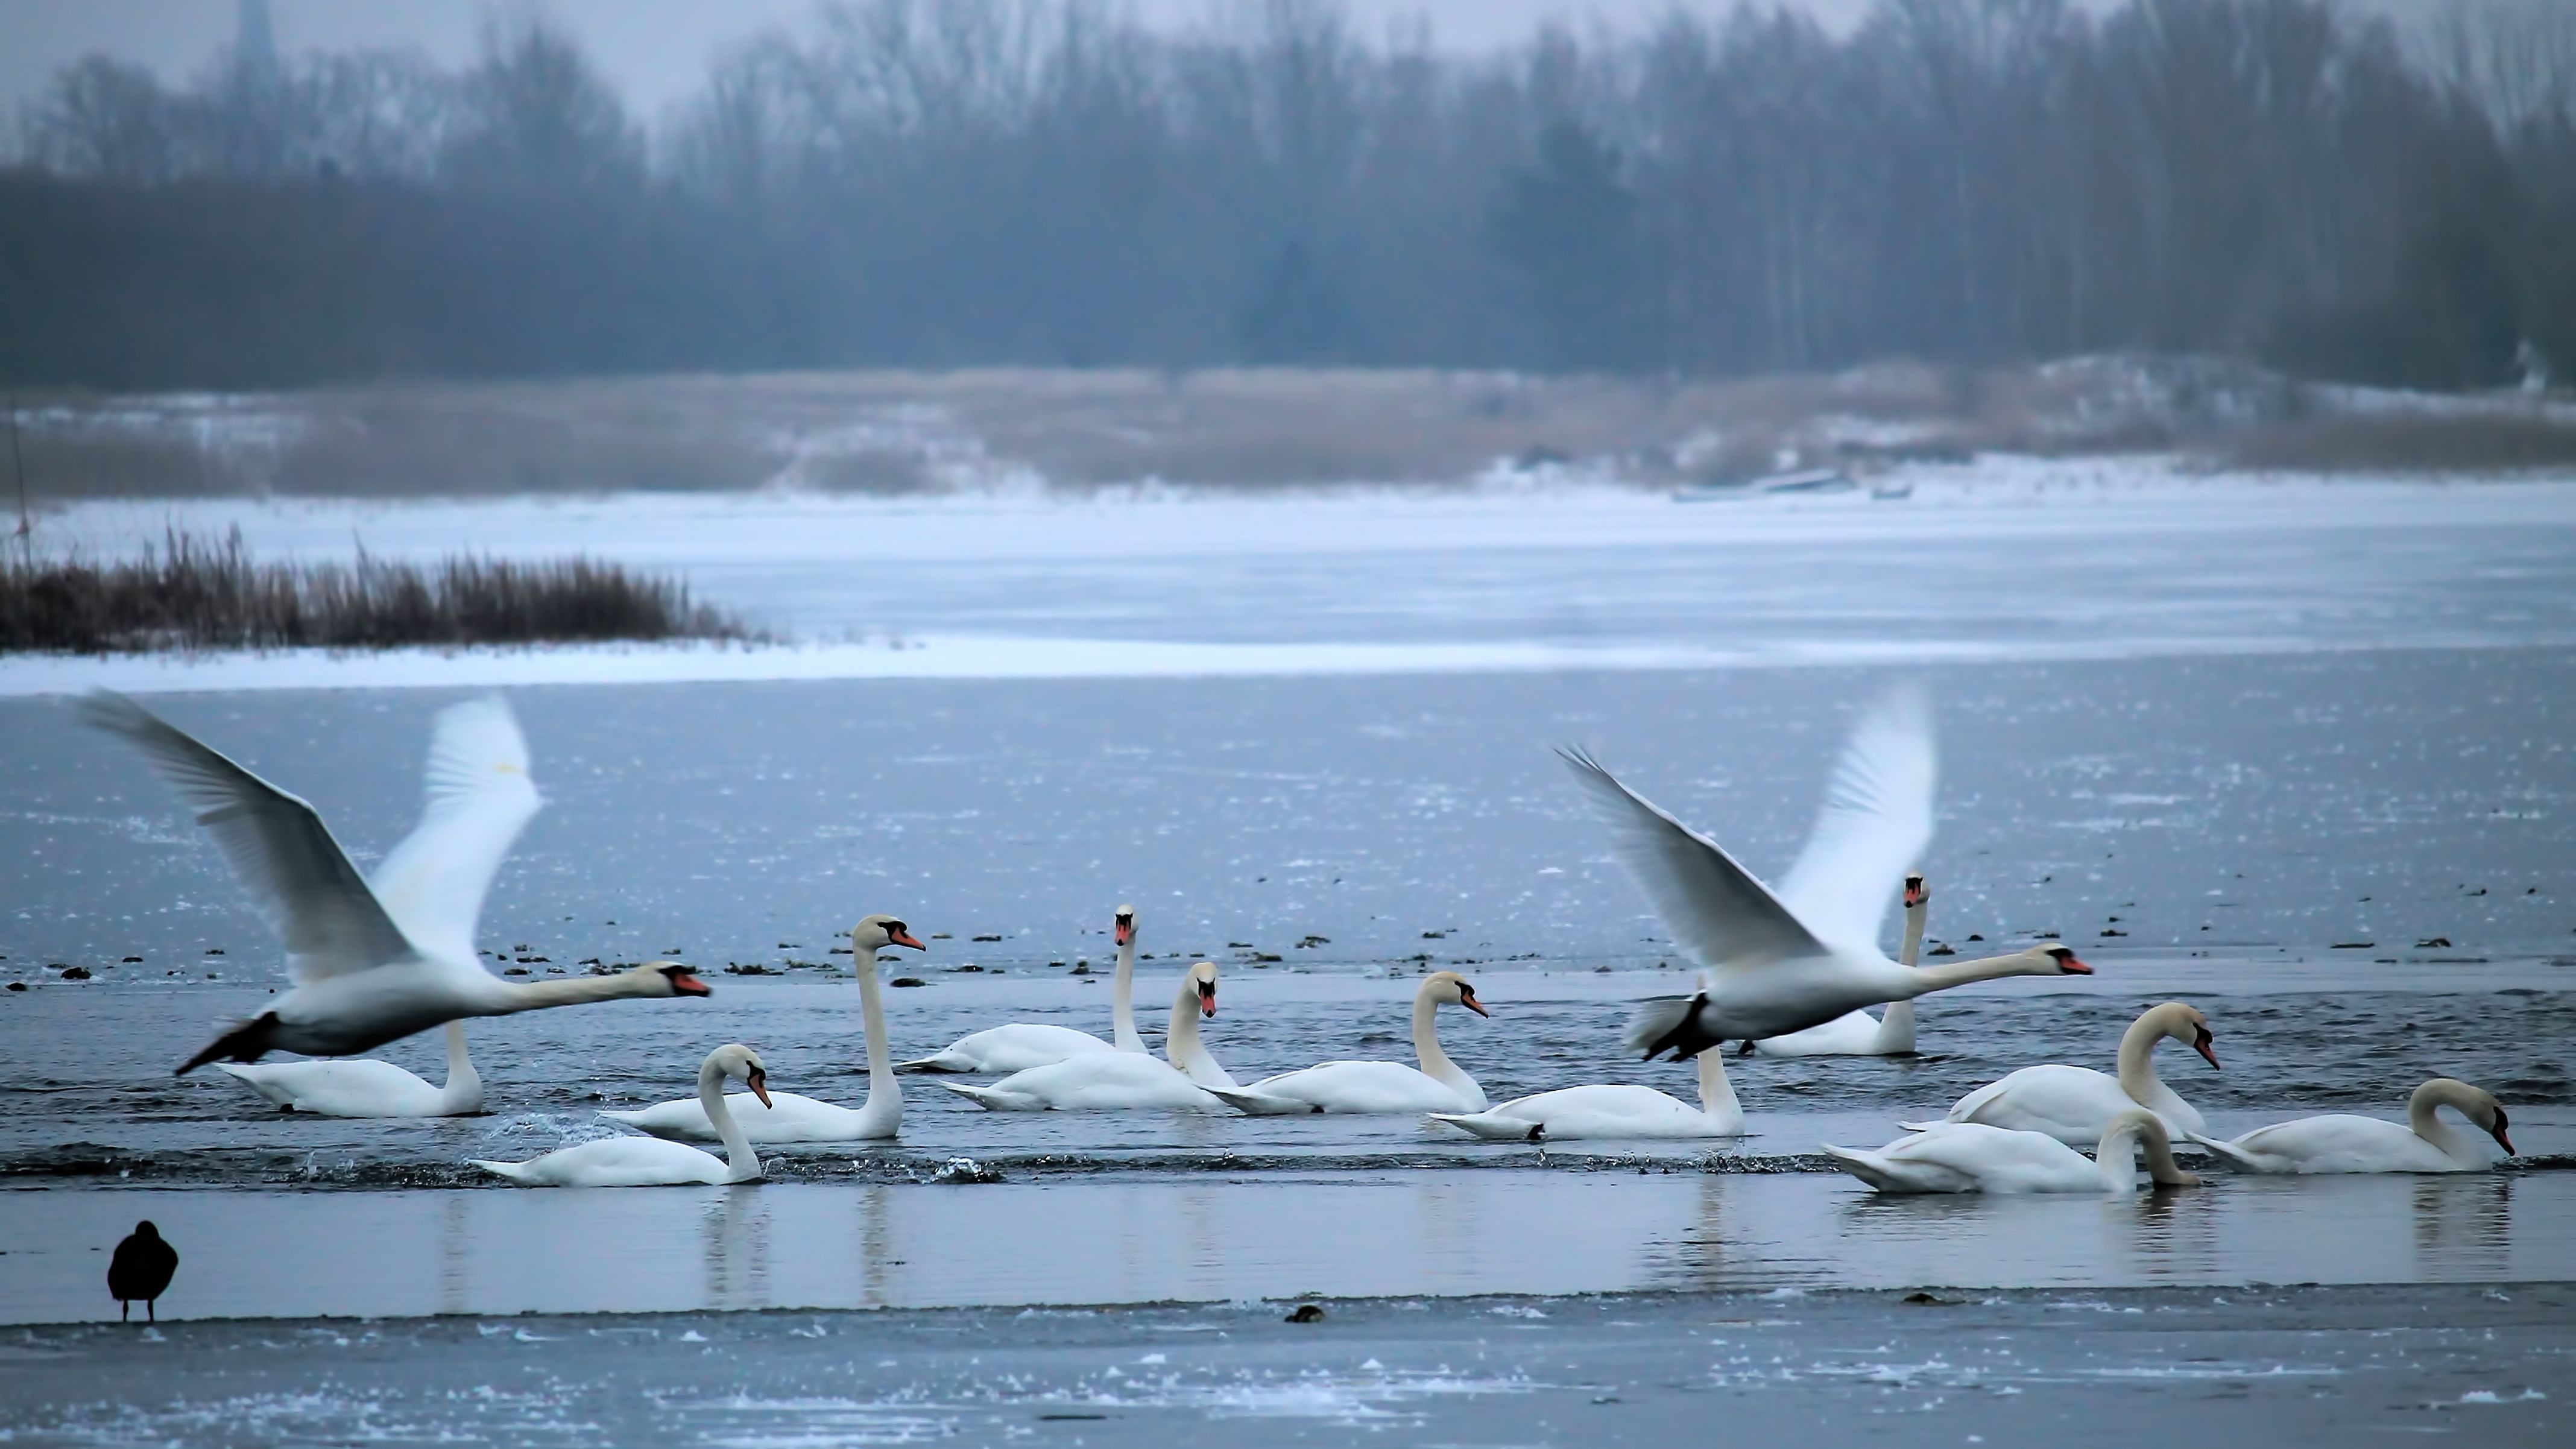
water, snow, bird, lake, seabird, frozen, swan, hazy, swans, vertebrate, water bird, wintry, slurry, prettin, geforener lake, elbaue